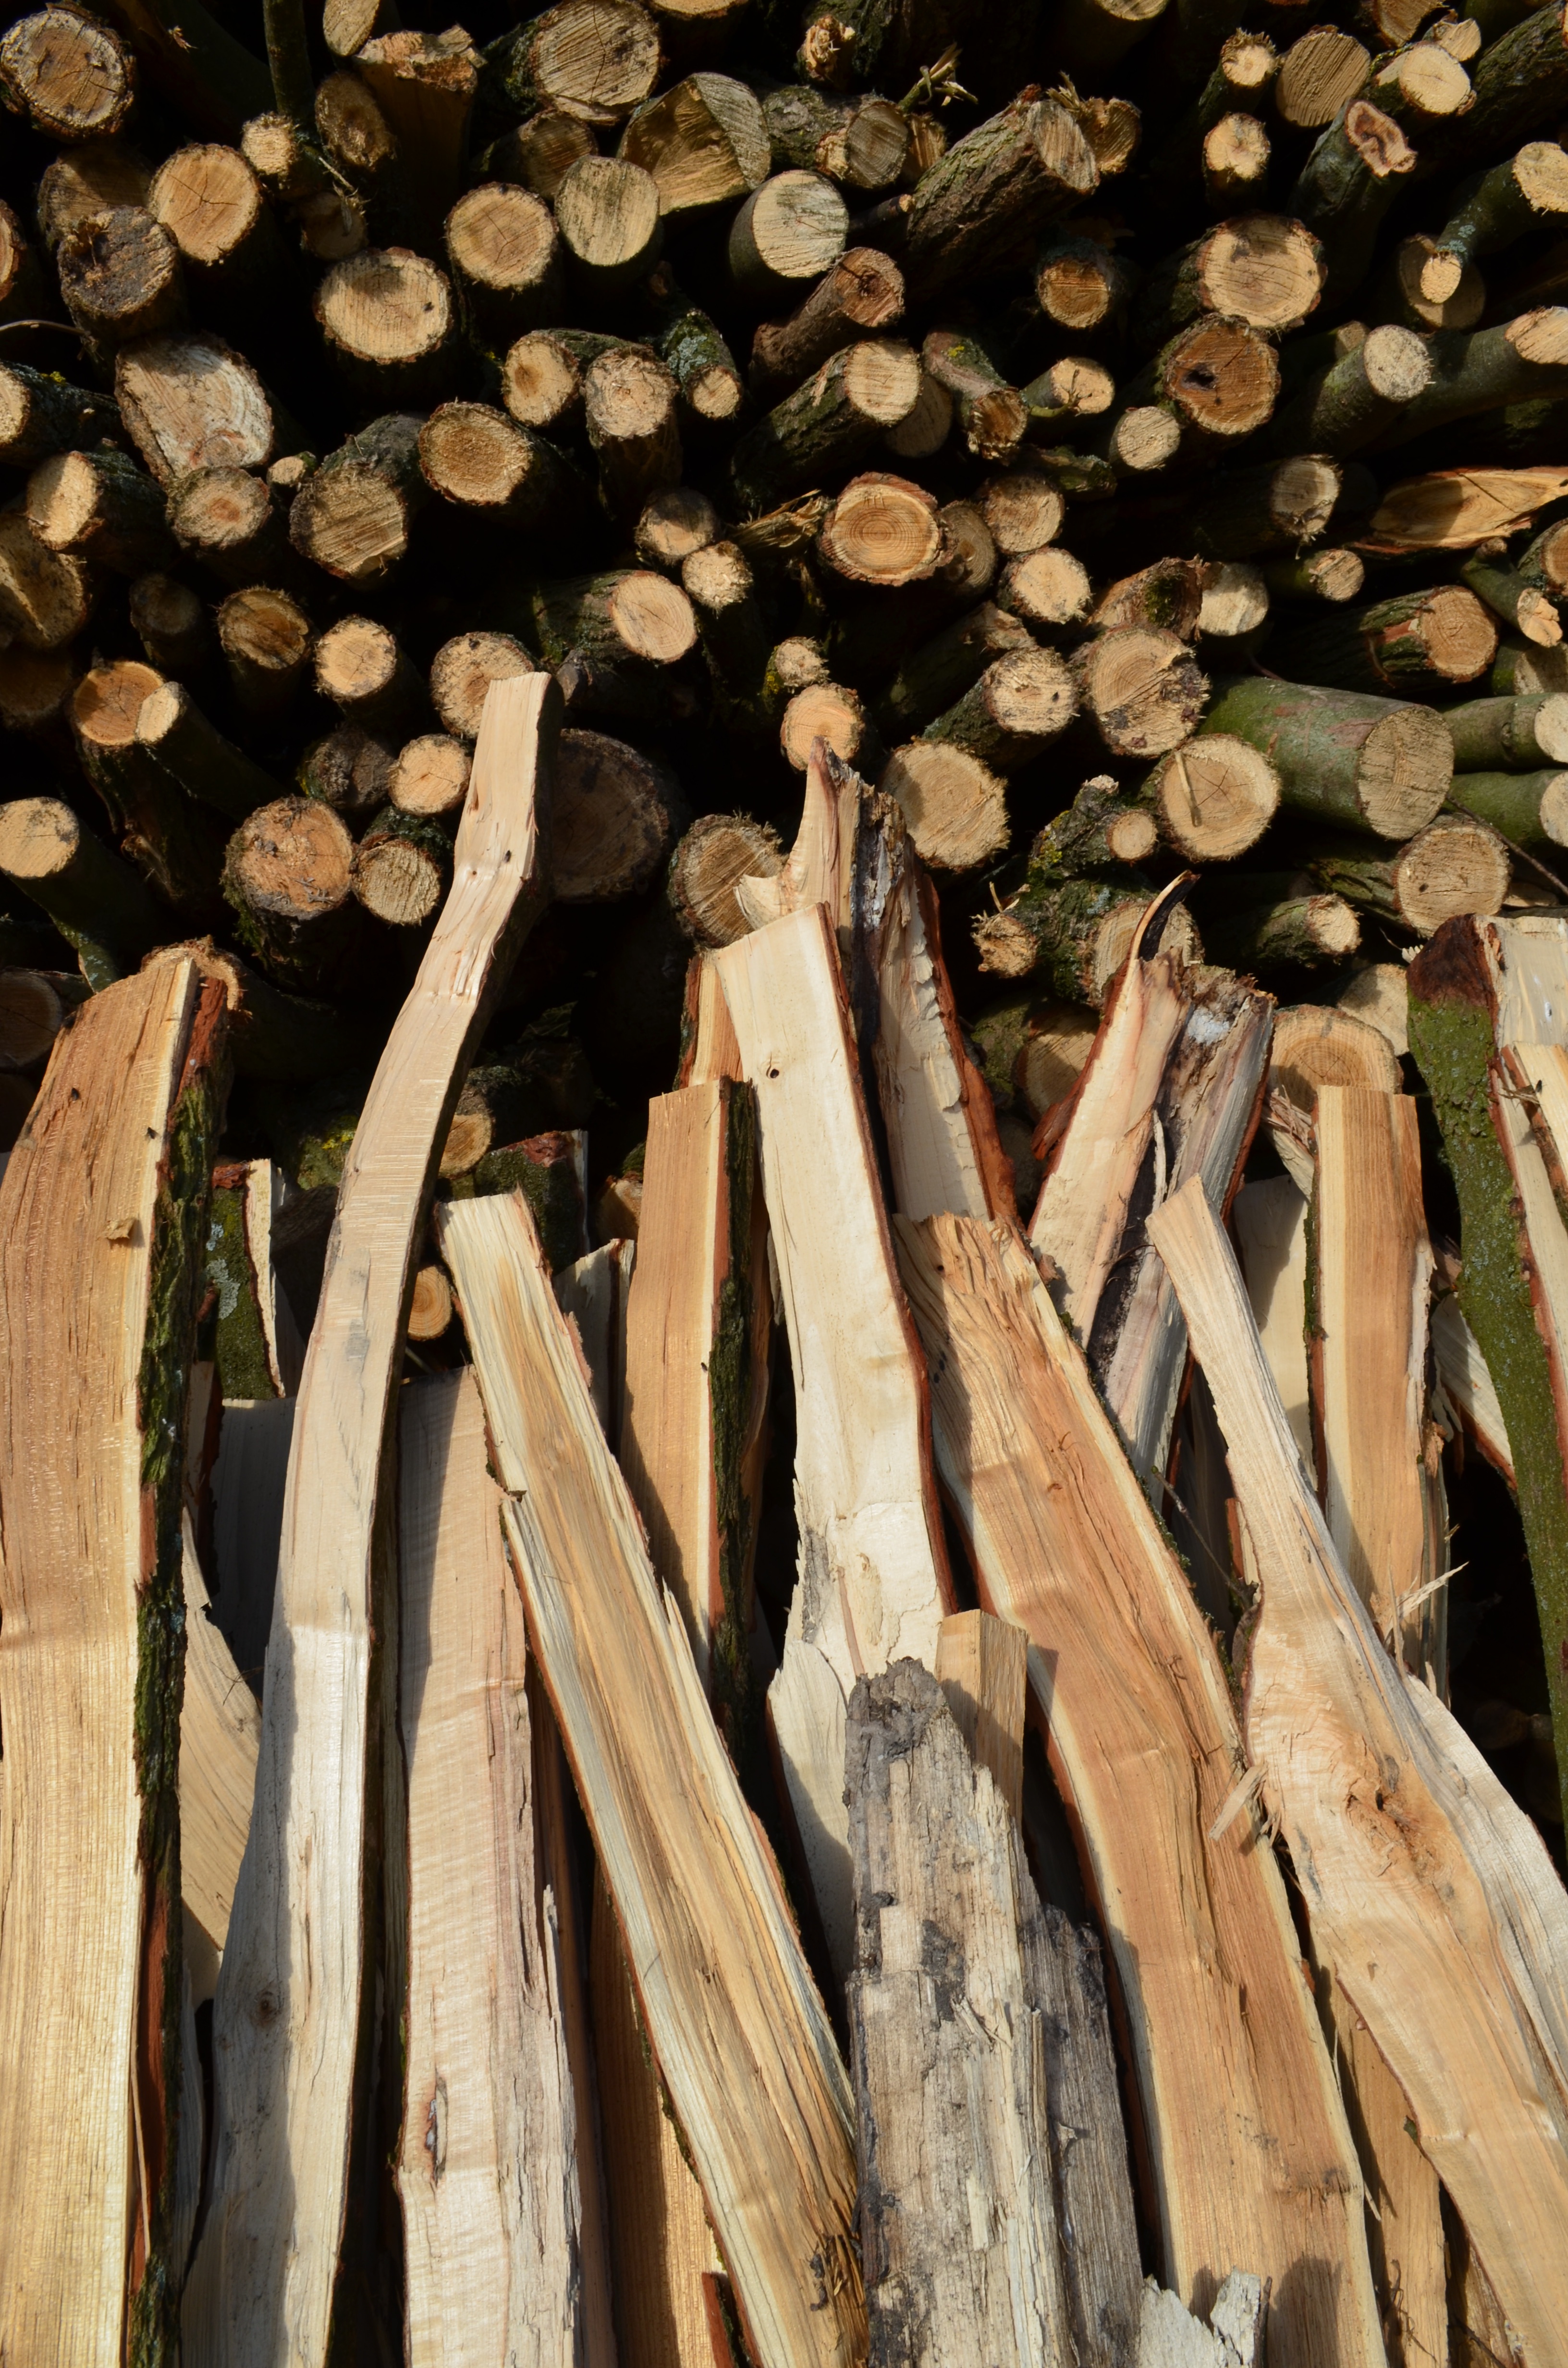
tree, branch, wood, leaf, flower, trunk, spring, firewood, twig, temple, stacked, stock, timber, carving, stacked up, holzstapel, firewood stack, growing stock, timber industry, ancient history, colors of nature, woody plant